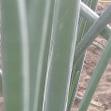
Crop: Onion
Condition: healthy-leaf